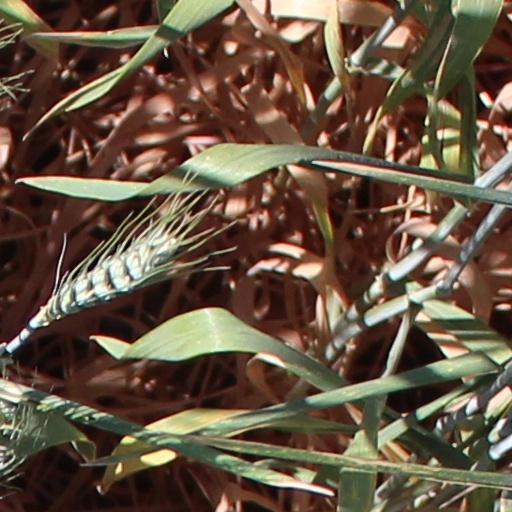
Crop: wheat